Pilar Civeira

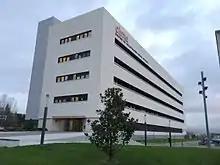
The Center for Applied Medical Research (CIMA)

In 1990 she beat other candidates to become professor at the University of Santiago de Compostela. In 1999 she obtained the chair of Internal Medicine at the University of A Coruña. She returned to the University of Navarra to be their professor of Internal Medicine. In 2001 she became the Dean of the Faculty of Medicine which she held until 2010. In 2016, she became director of the Center for Applied Medical Research (CIMA). She was to direct the centre and its 300 researchers and staff in partnership with scientific director Dr. Jesús San Miguel and manager Javier Mata. She has written 80 scientific papers and taken in part in 15 research projects.